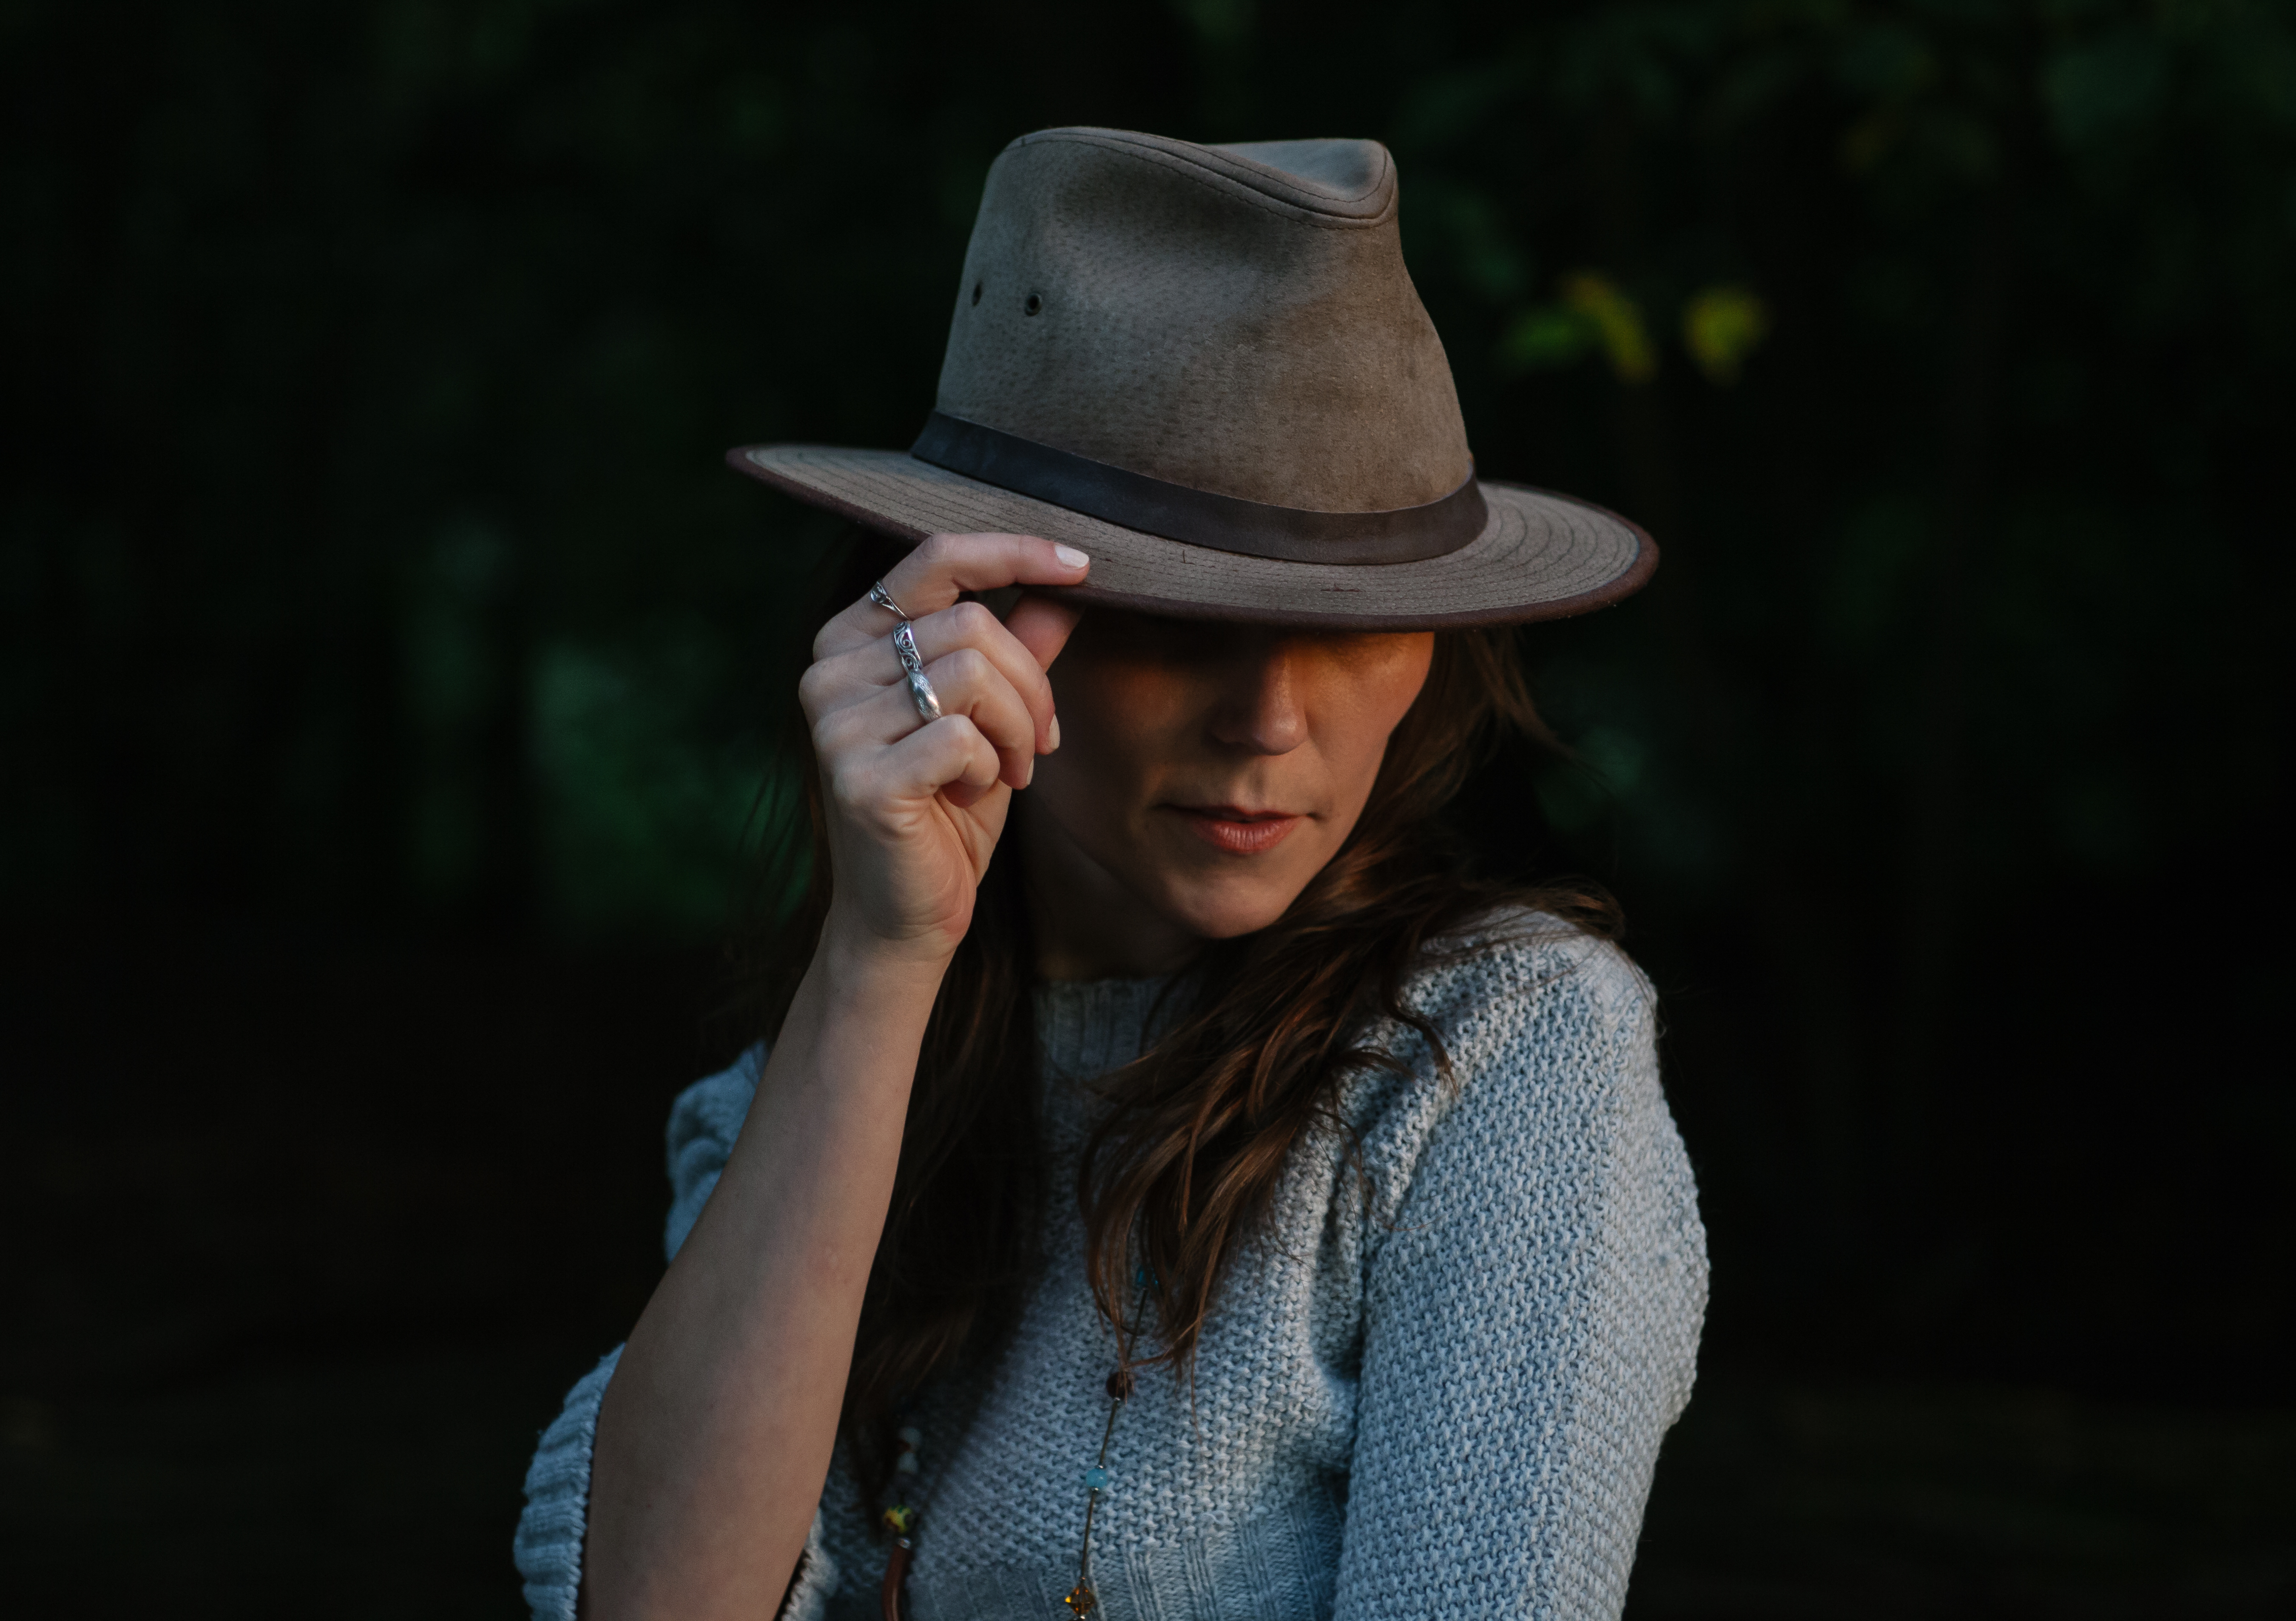
person, girl, woman, photography, portrait, model, hat, darkness, fashion, blue, clothing, headgear, cap, cowboy, beauty, fedora, cowboy hat, portrait photography, fashion accessory